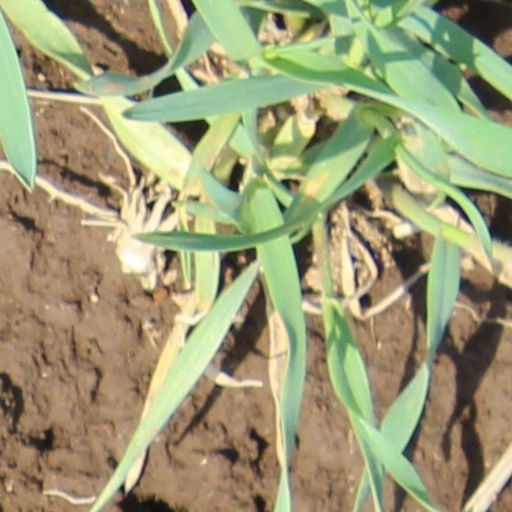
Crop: wheat